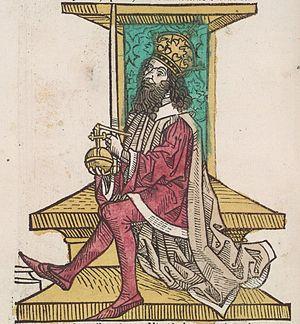
La cinquième croisade est une campagne militaire dont le but était d’envahir et de conquérir une partie du sultanat ayyoubide d’Égypte afin de pouvoir échanger les territoires conquis contre les anciens territoires du royaume de Jérusalem se trouvant sous contrôle ayyoubide. Malgré la prise de Damiette, cette croisade fut un échec, à cause de l’intransigeance du légat Pélage et de sa méconnaissance de la politique locale, ce qui le conduisit à refuser les négociations au bon moment.
André II Árpád, fils de Béla III de Hongrie et d'Agnès d'Antioche. Roi de Hongrie de 1205 1235, il anima la Vᵉ croisade en 1217. Il s'est proclamé roi de Galicie-Volhynie.